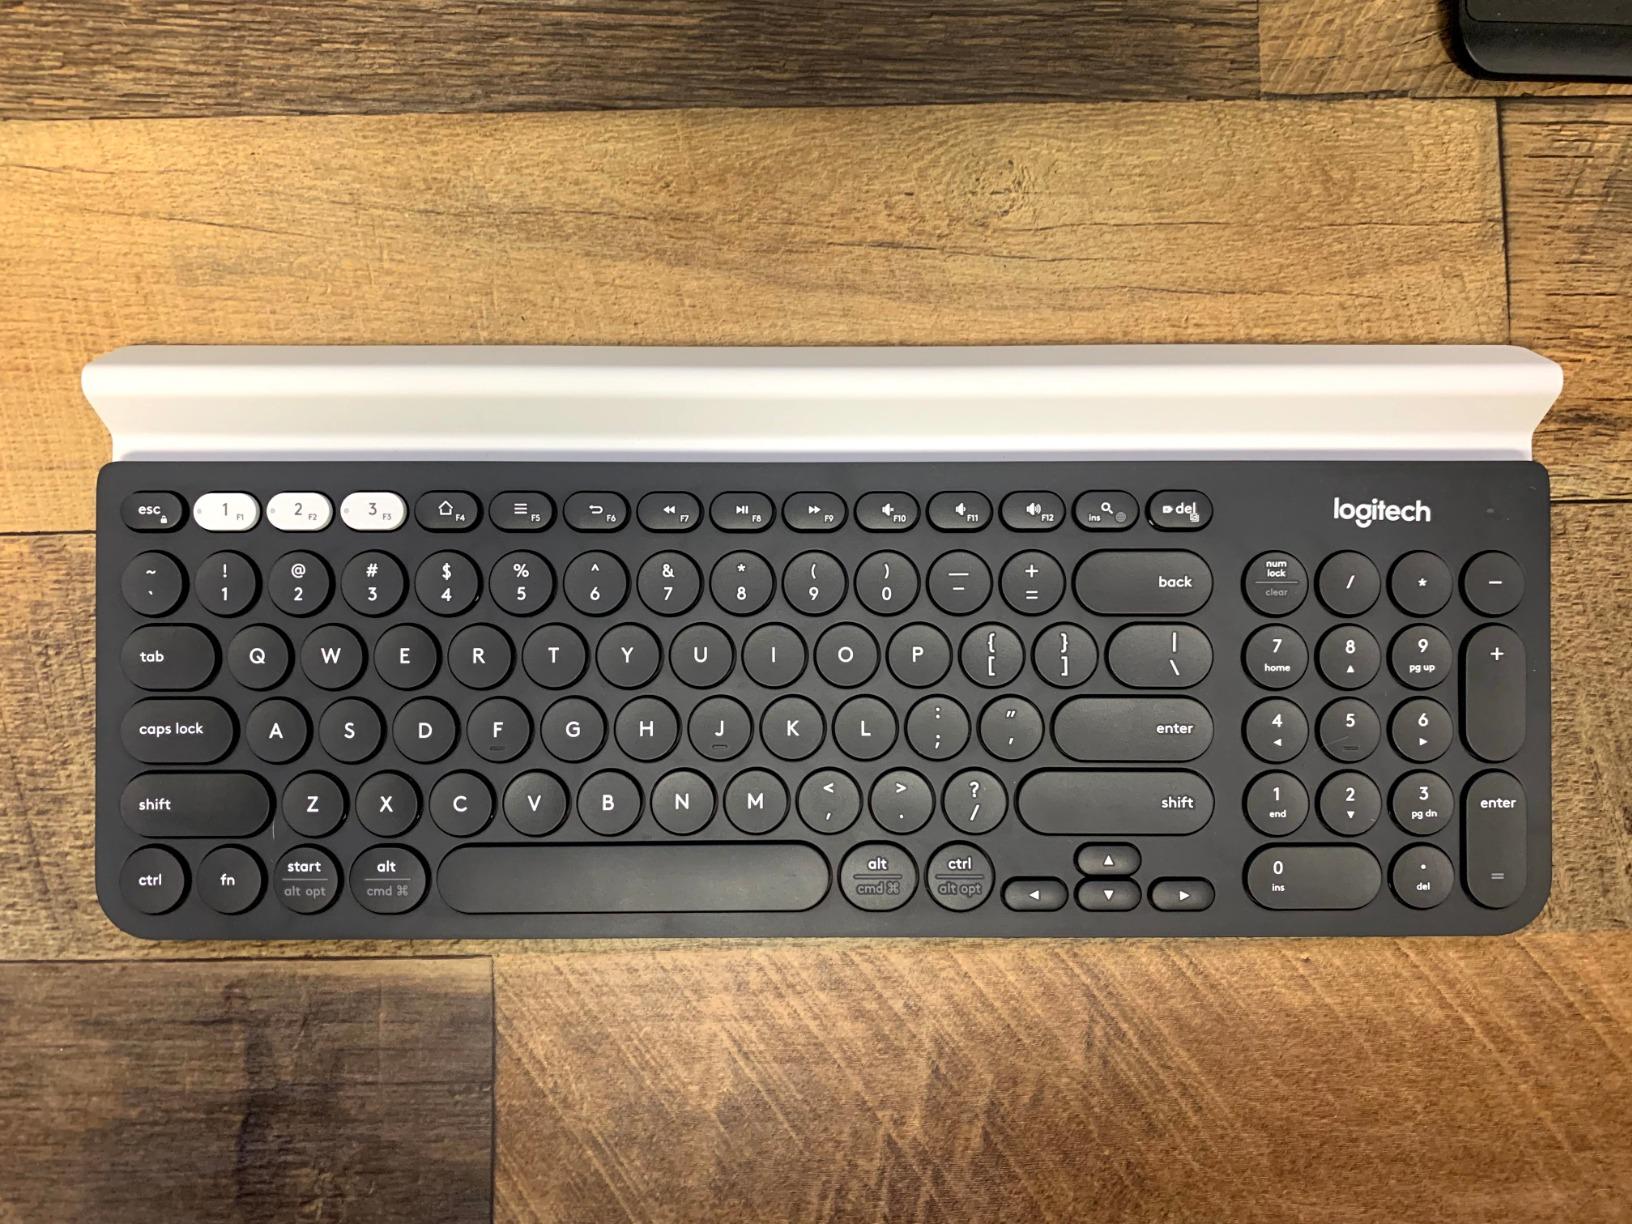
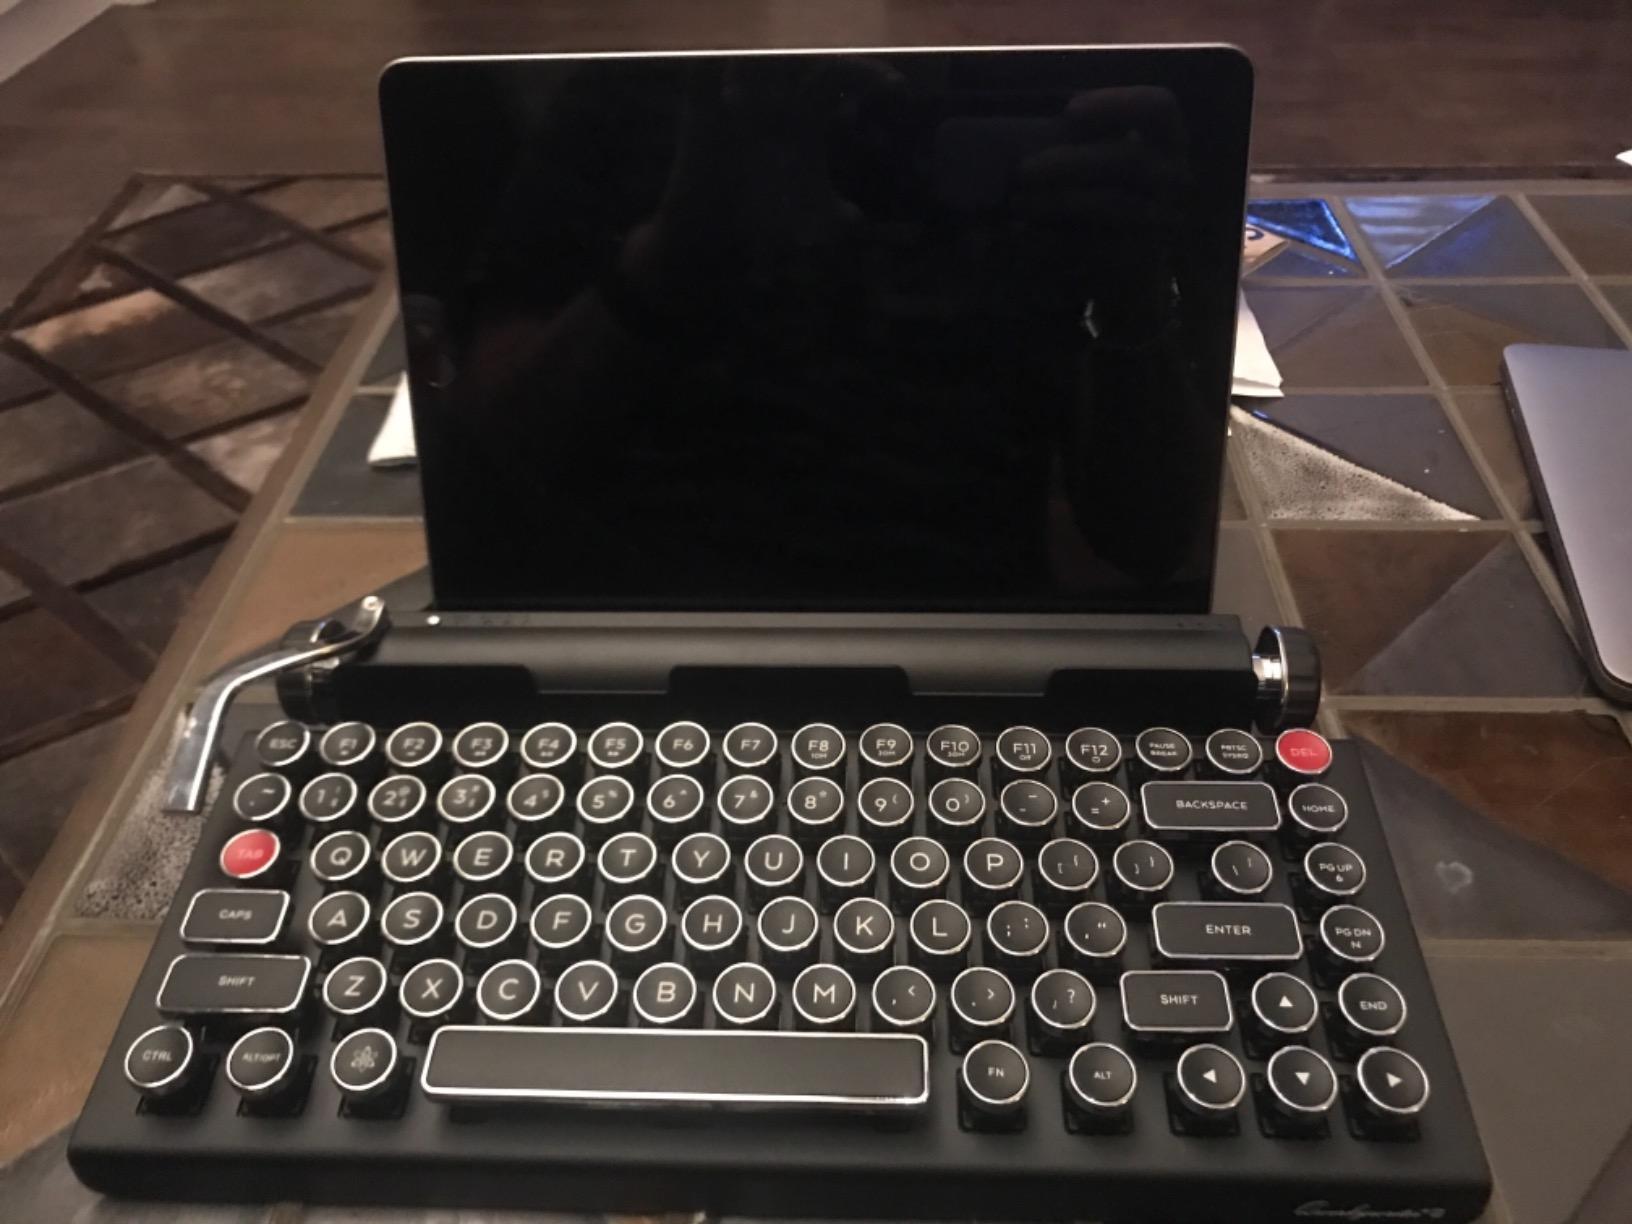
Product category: keyboard
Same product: no